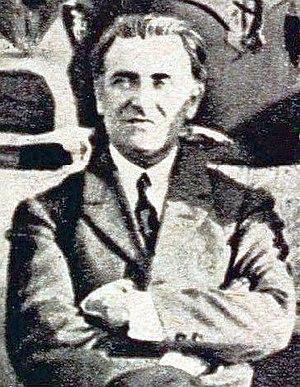
Le docteur Busquet, Président du RC Toulon au début des années 1920.
Le Rugby club toulonnais est un club de rugby à XV français fondé 3 juin 1908 et basé à Toulon et actuellement présidé par Bernard Lemaître. L'équipe première, entraînée par Patrice Collazo, évolue en Top 14 depuis 2008 et dispute selon les années la Coupe d'Europe ou le Challenge européen.